List of birds of Alberta

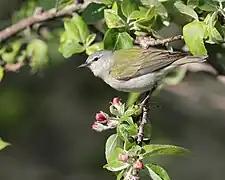
A Tennessee warbler perched on a fencepost

Dippers are a group of perching birds whose habitat includes aquatic environments in the Americas, Europe and Asia. They are named for their bobbing or dipping movements. These birds have adaptations which allows them to submerge and walk on the bottom to feed on insect larvae.